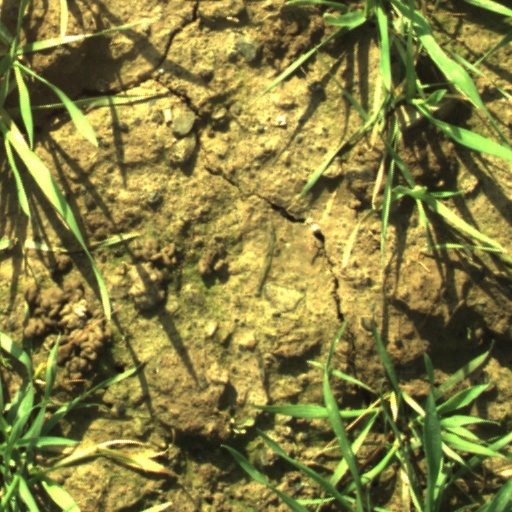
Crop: wheat